Murals of Chapel Hill

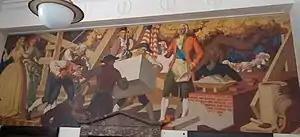
"Laying the Cornerstone of Old East".

In 1941, commercial artist Dean Cornwell painted the earliest public mural still currently visible in Chapel Hill. It depicts William Richardson Davie laying the cornerstone of Old East, the first building constructed on the campus of the University of North Carolina at Chapel Hill. It can be seen on an interior wall of the Chapel Hill Post Office.